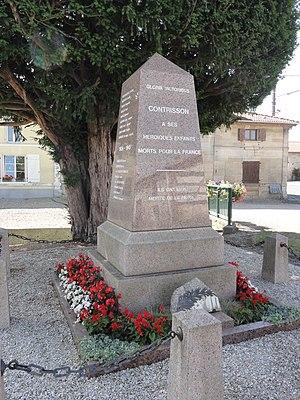
Contrisson (Meuse) monument aux morts
Contrisson est une commune française située dans le département de la Meuse, en région Grand Est.